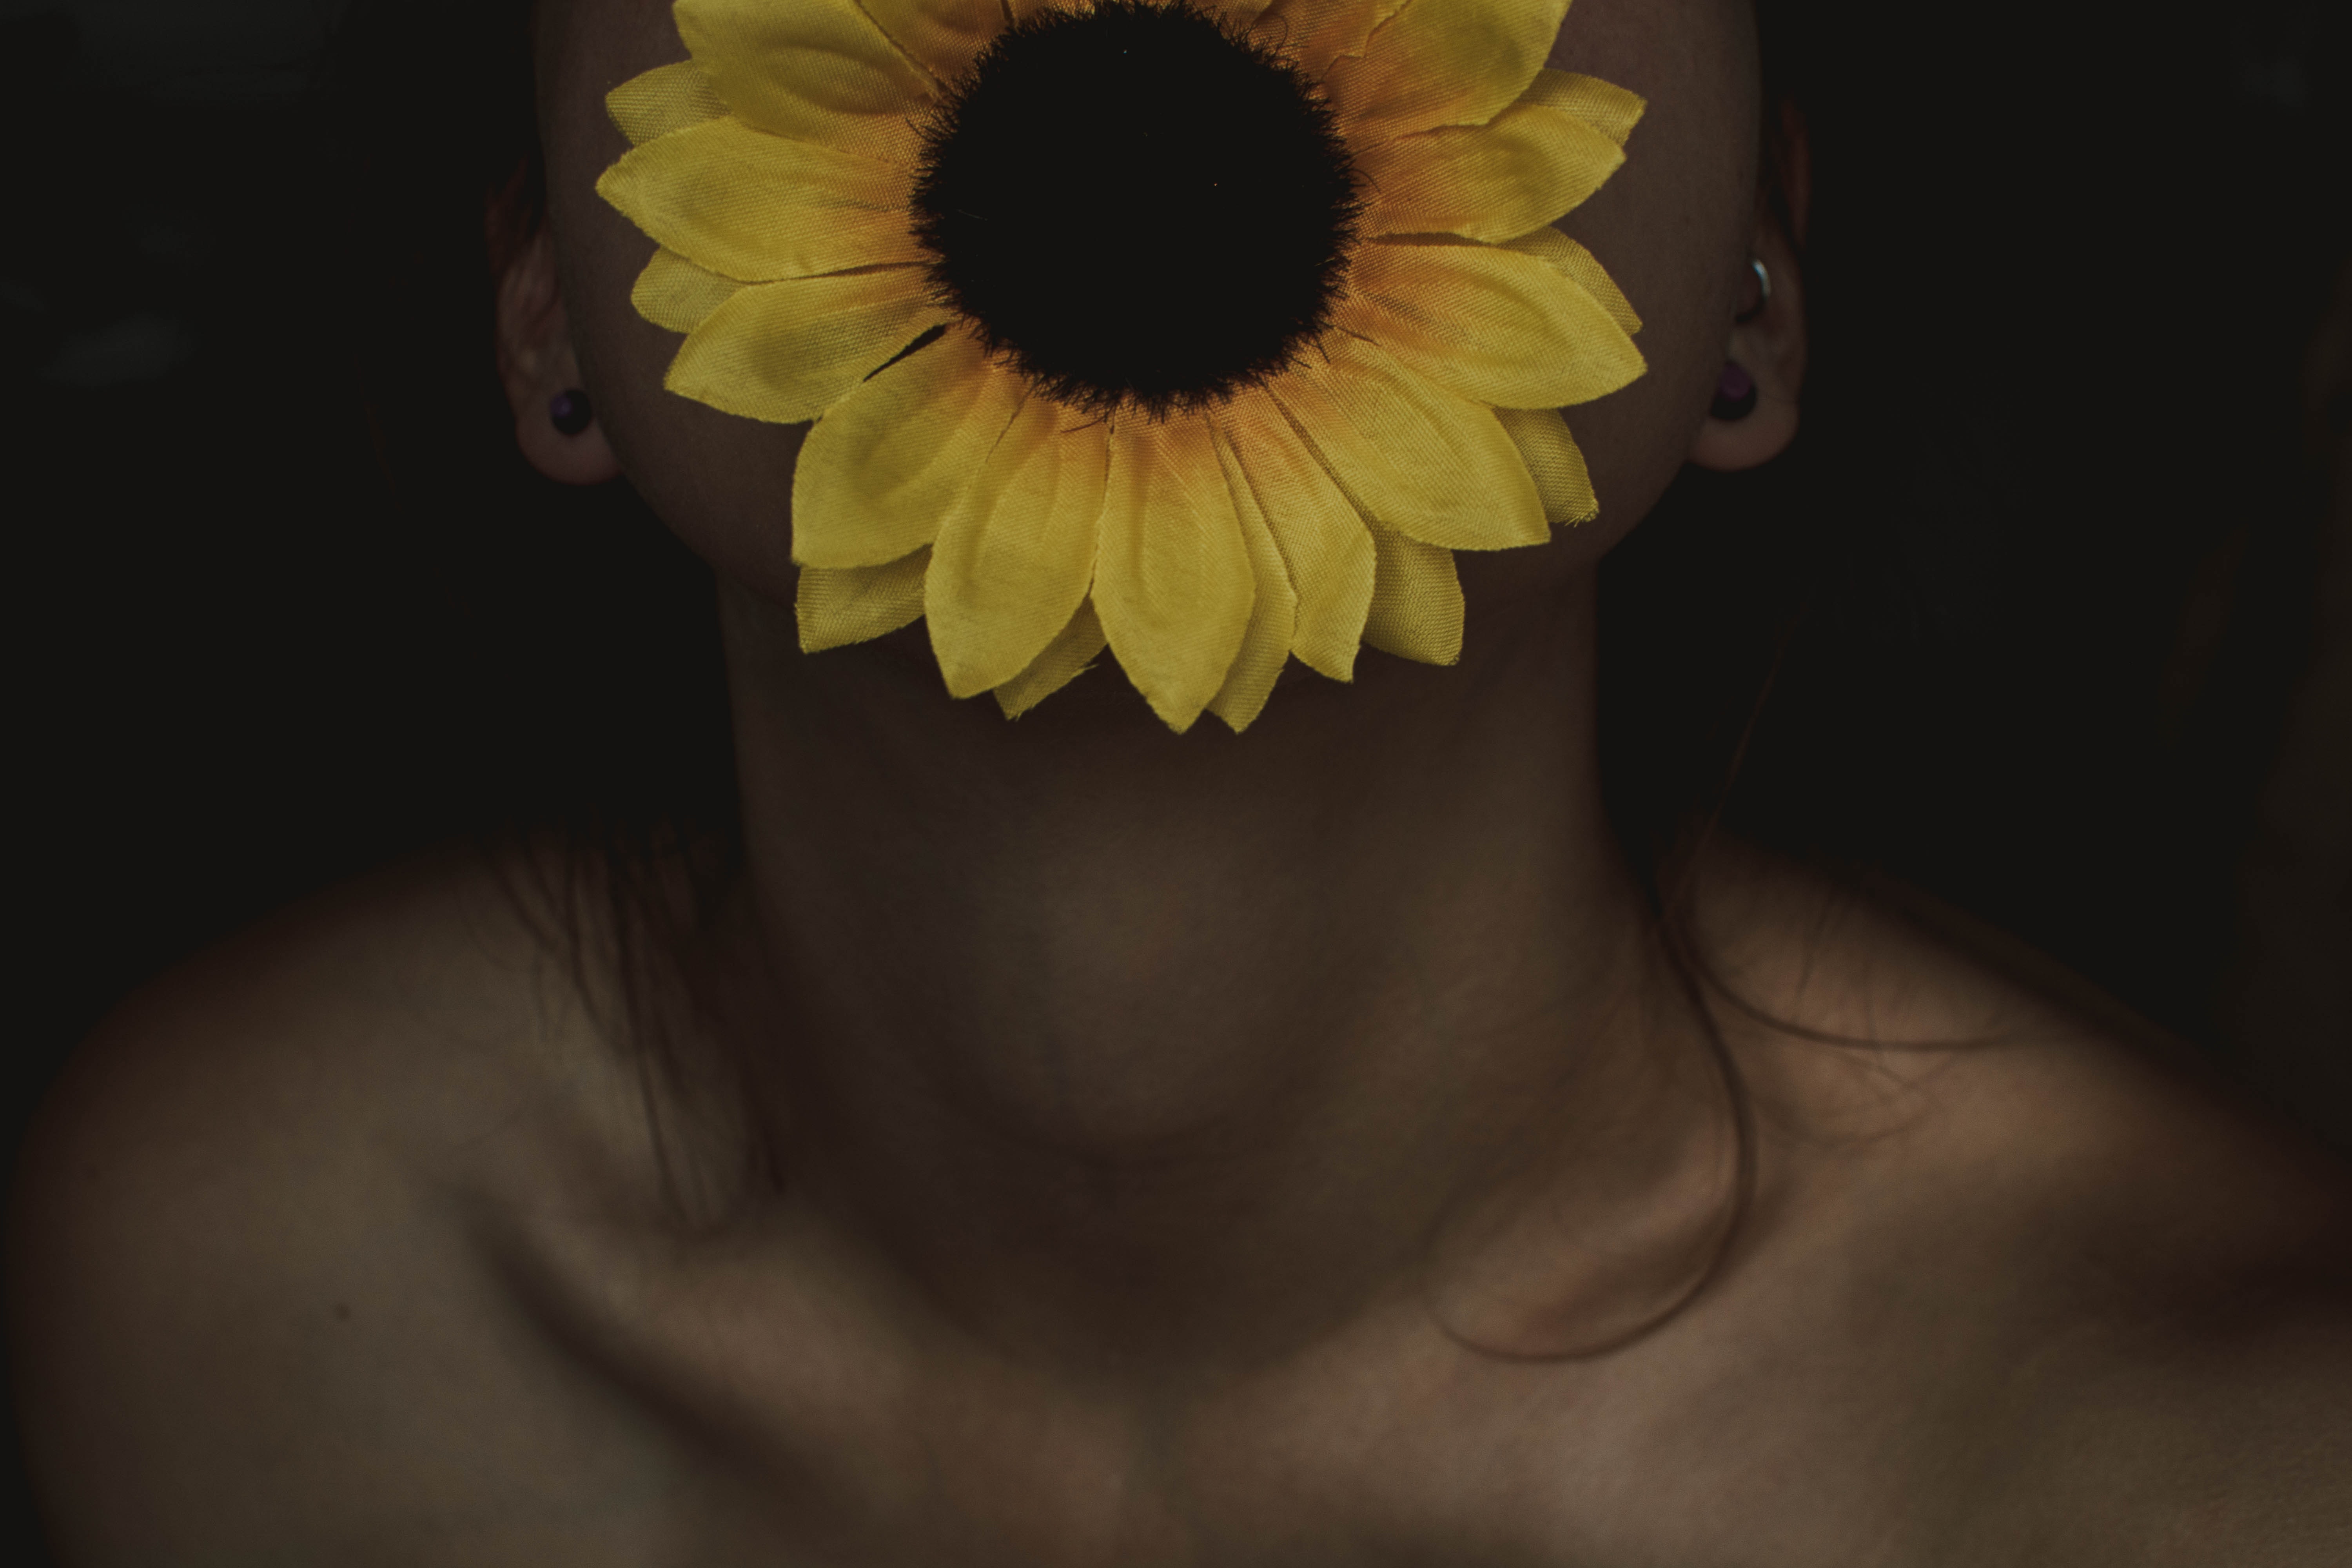
sunflower, yellow, flower, petal, close up, plant, gerbera, eye, neck, mouth, smile, photography, headgear, still life photography, daisy family, asterales, cut flowers, wildflower, headpiece, eyelash